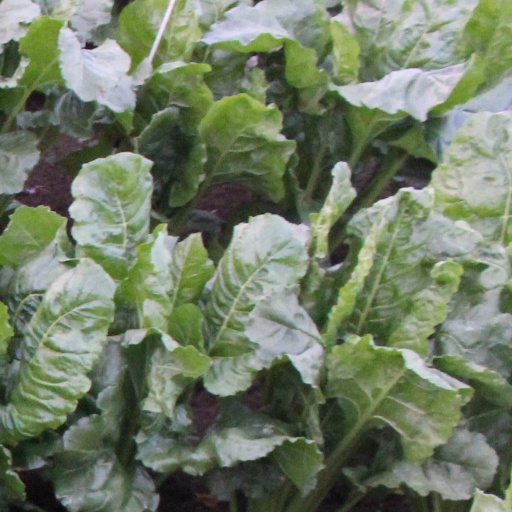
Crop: sugar beet